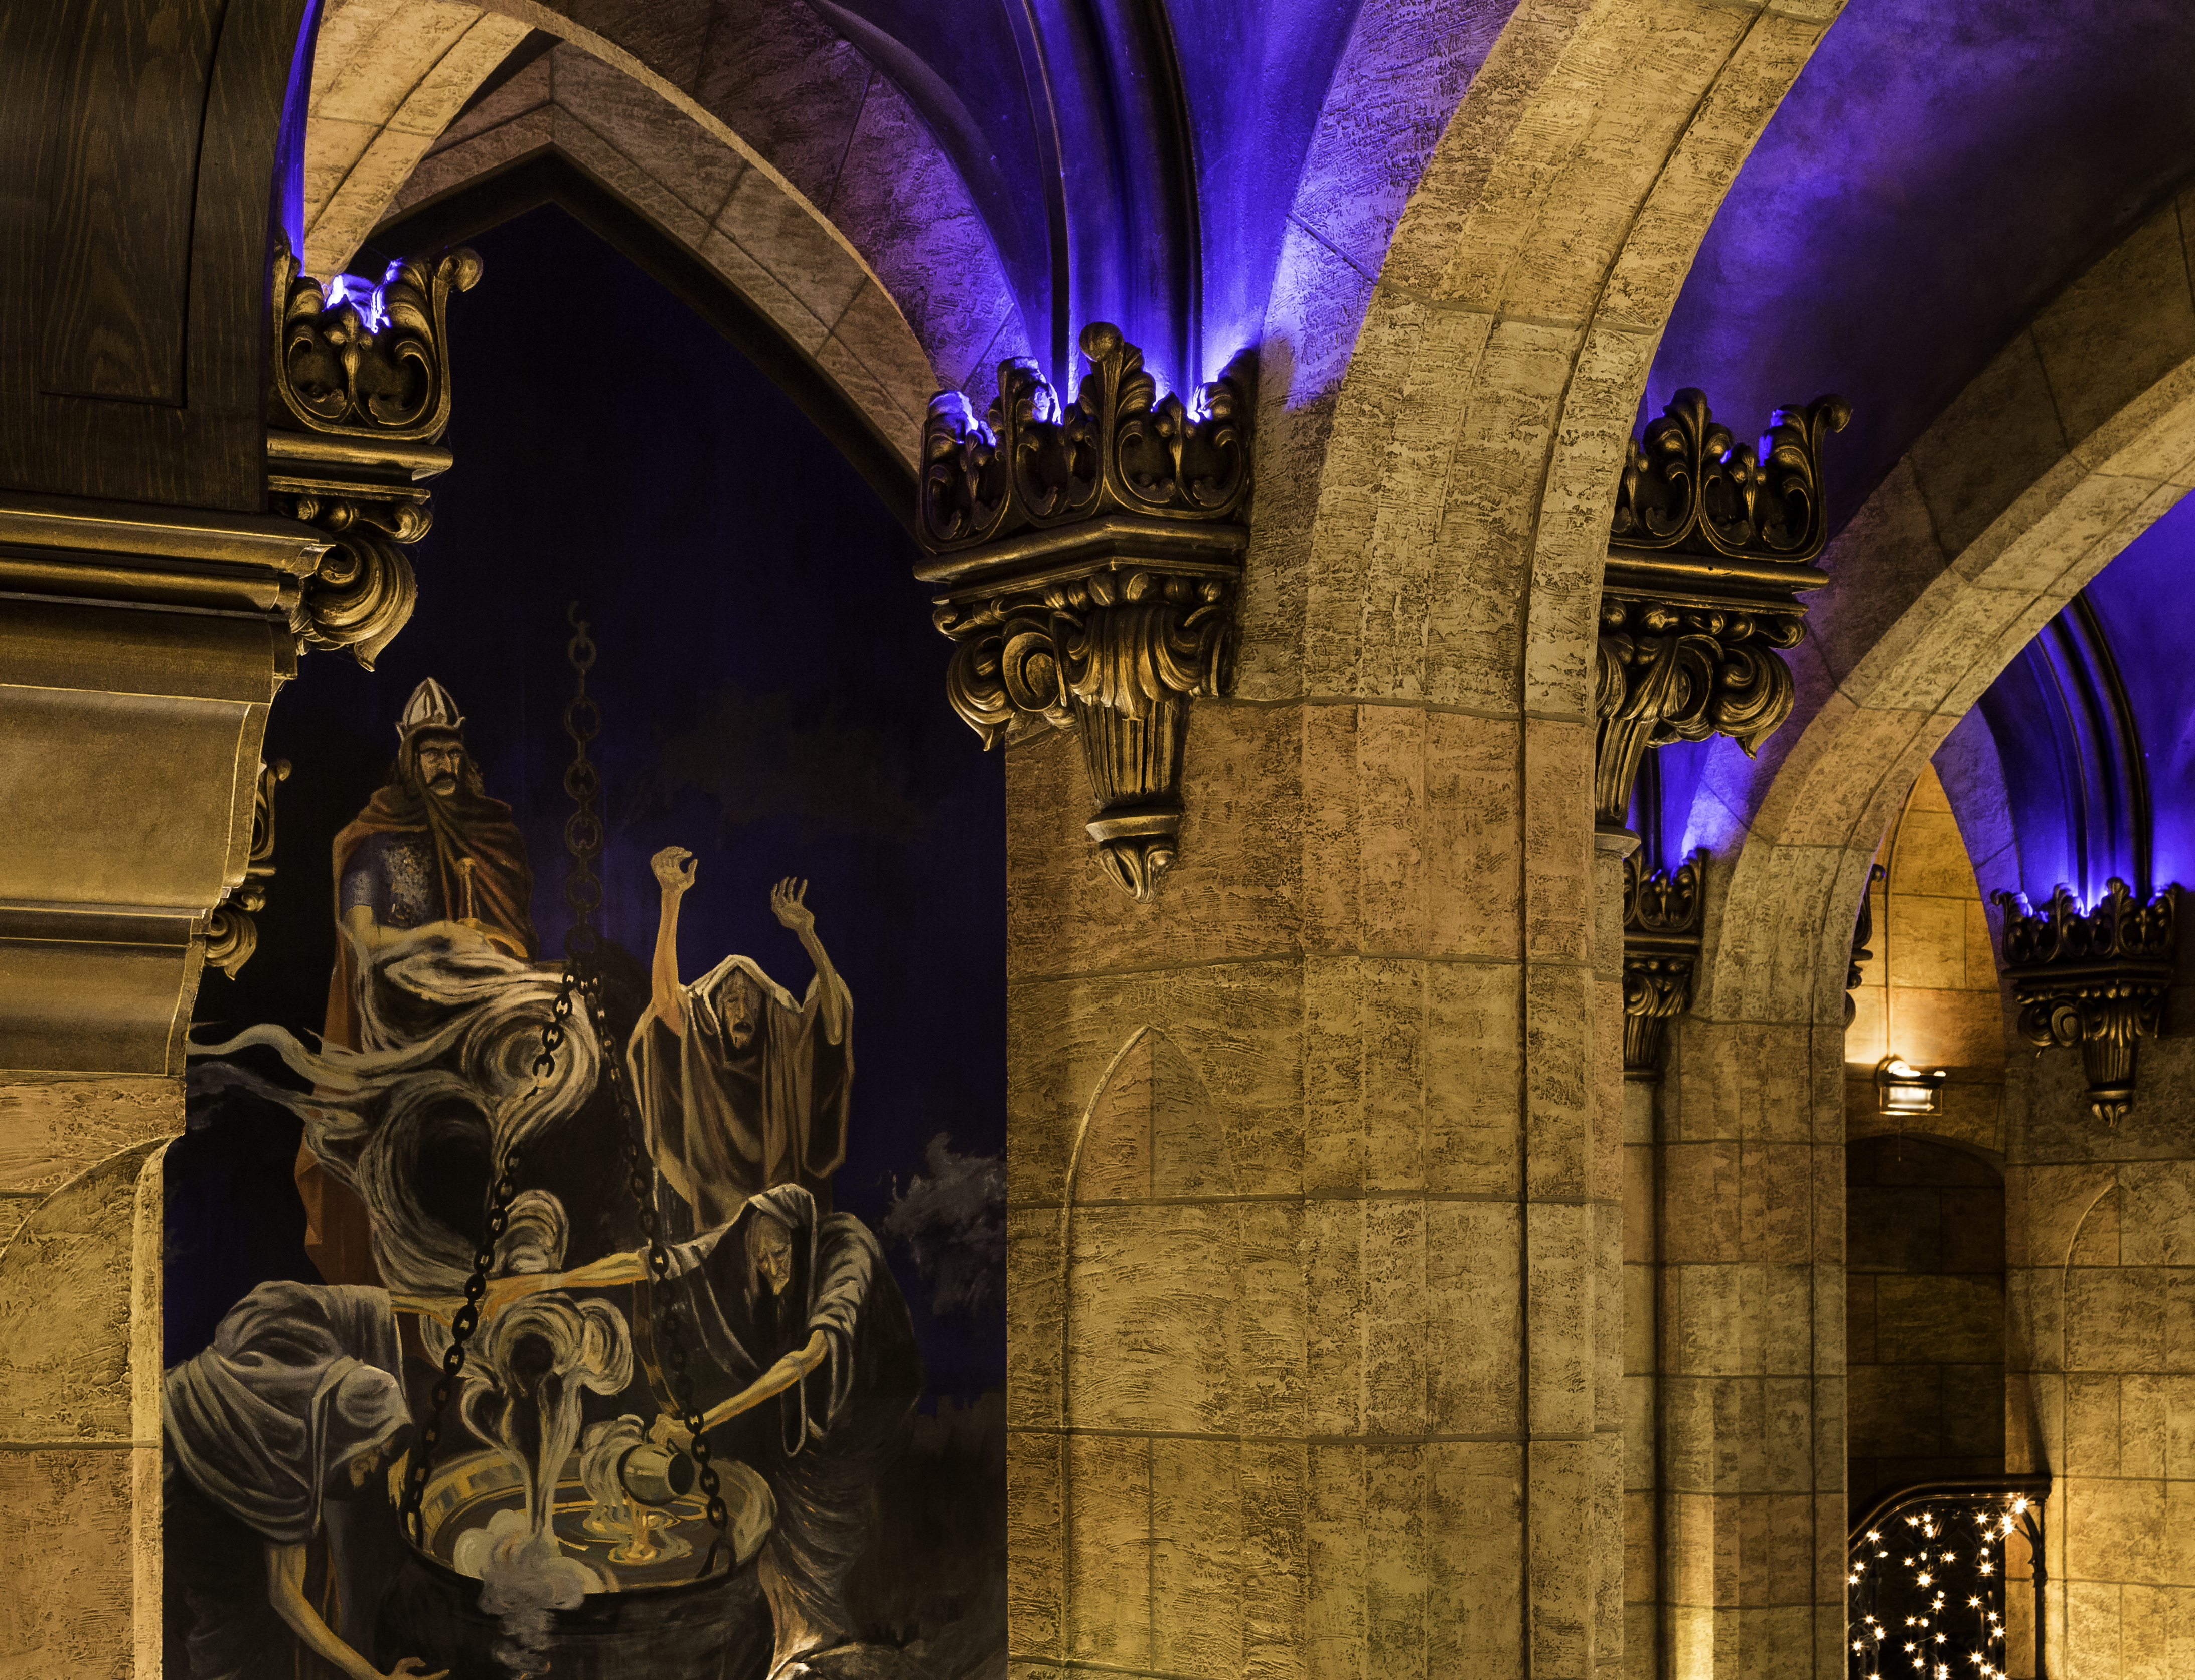
architecture, night, interior, building, orange, column, blue, historic, gothic, painting, art, lowlight, mural, theater, salem, oregon, elsinoretheatre, ancient history